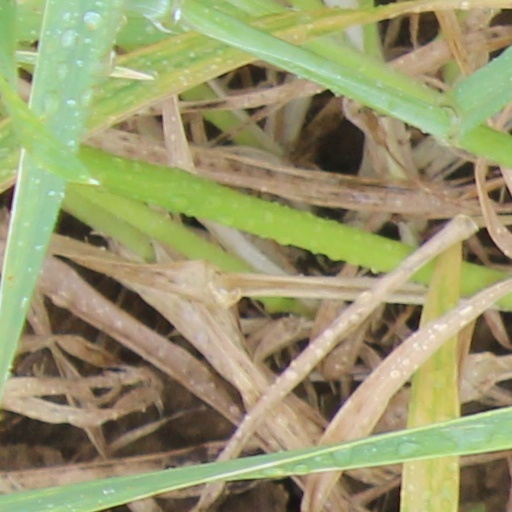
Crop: wheat